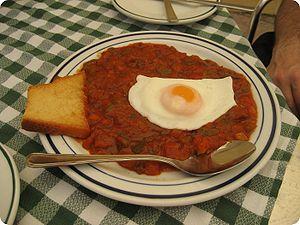
La chichoumeille est une spécialité culinaire languedocienne ressemblant à la bohémienne. C'est une préparation culinaire à base d'aubergines, d'oignons et de tomates, à l'image des ristes provençales ou bien de la ratatouille quand on y rajoute des courgettes.
La ratatouille est une spécialité culinaire traditionnelle des cuisines niçoise, provençale, occitane et méditerranéenne, à base de ragoût mijoté de légumes méditerranéens, et d'huile d'olive.
Le pisto manchego, connu également simplement comme pisto, est un plat traditionnel de la cuisine espagnole qui consiste en différents légumes mijotés, en général des légumes de saison disponibles dans un verger. Le surnom de manchois vient de La Mancha, bien qu'il soit possible de trouver ce plat partout en Espagne.